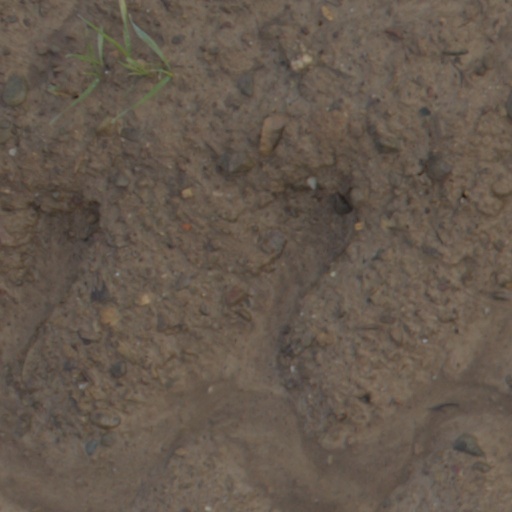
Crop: wheat